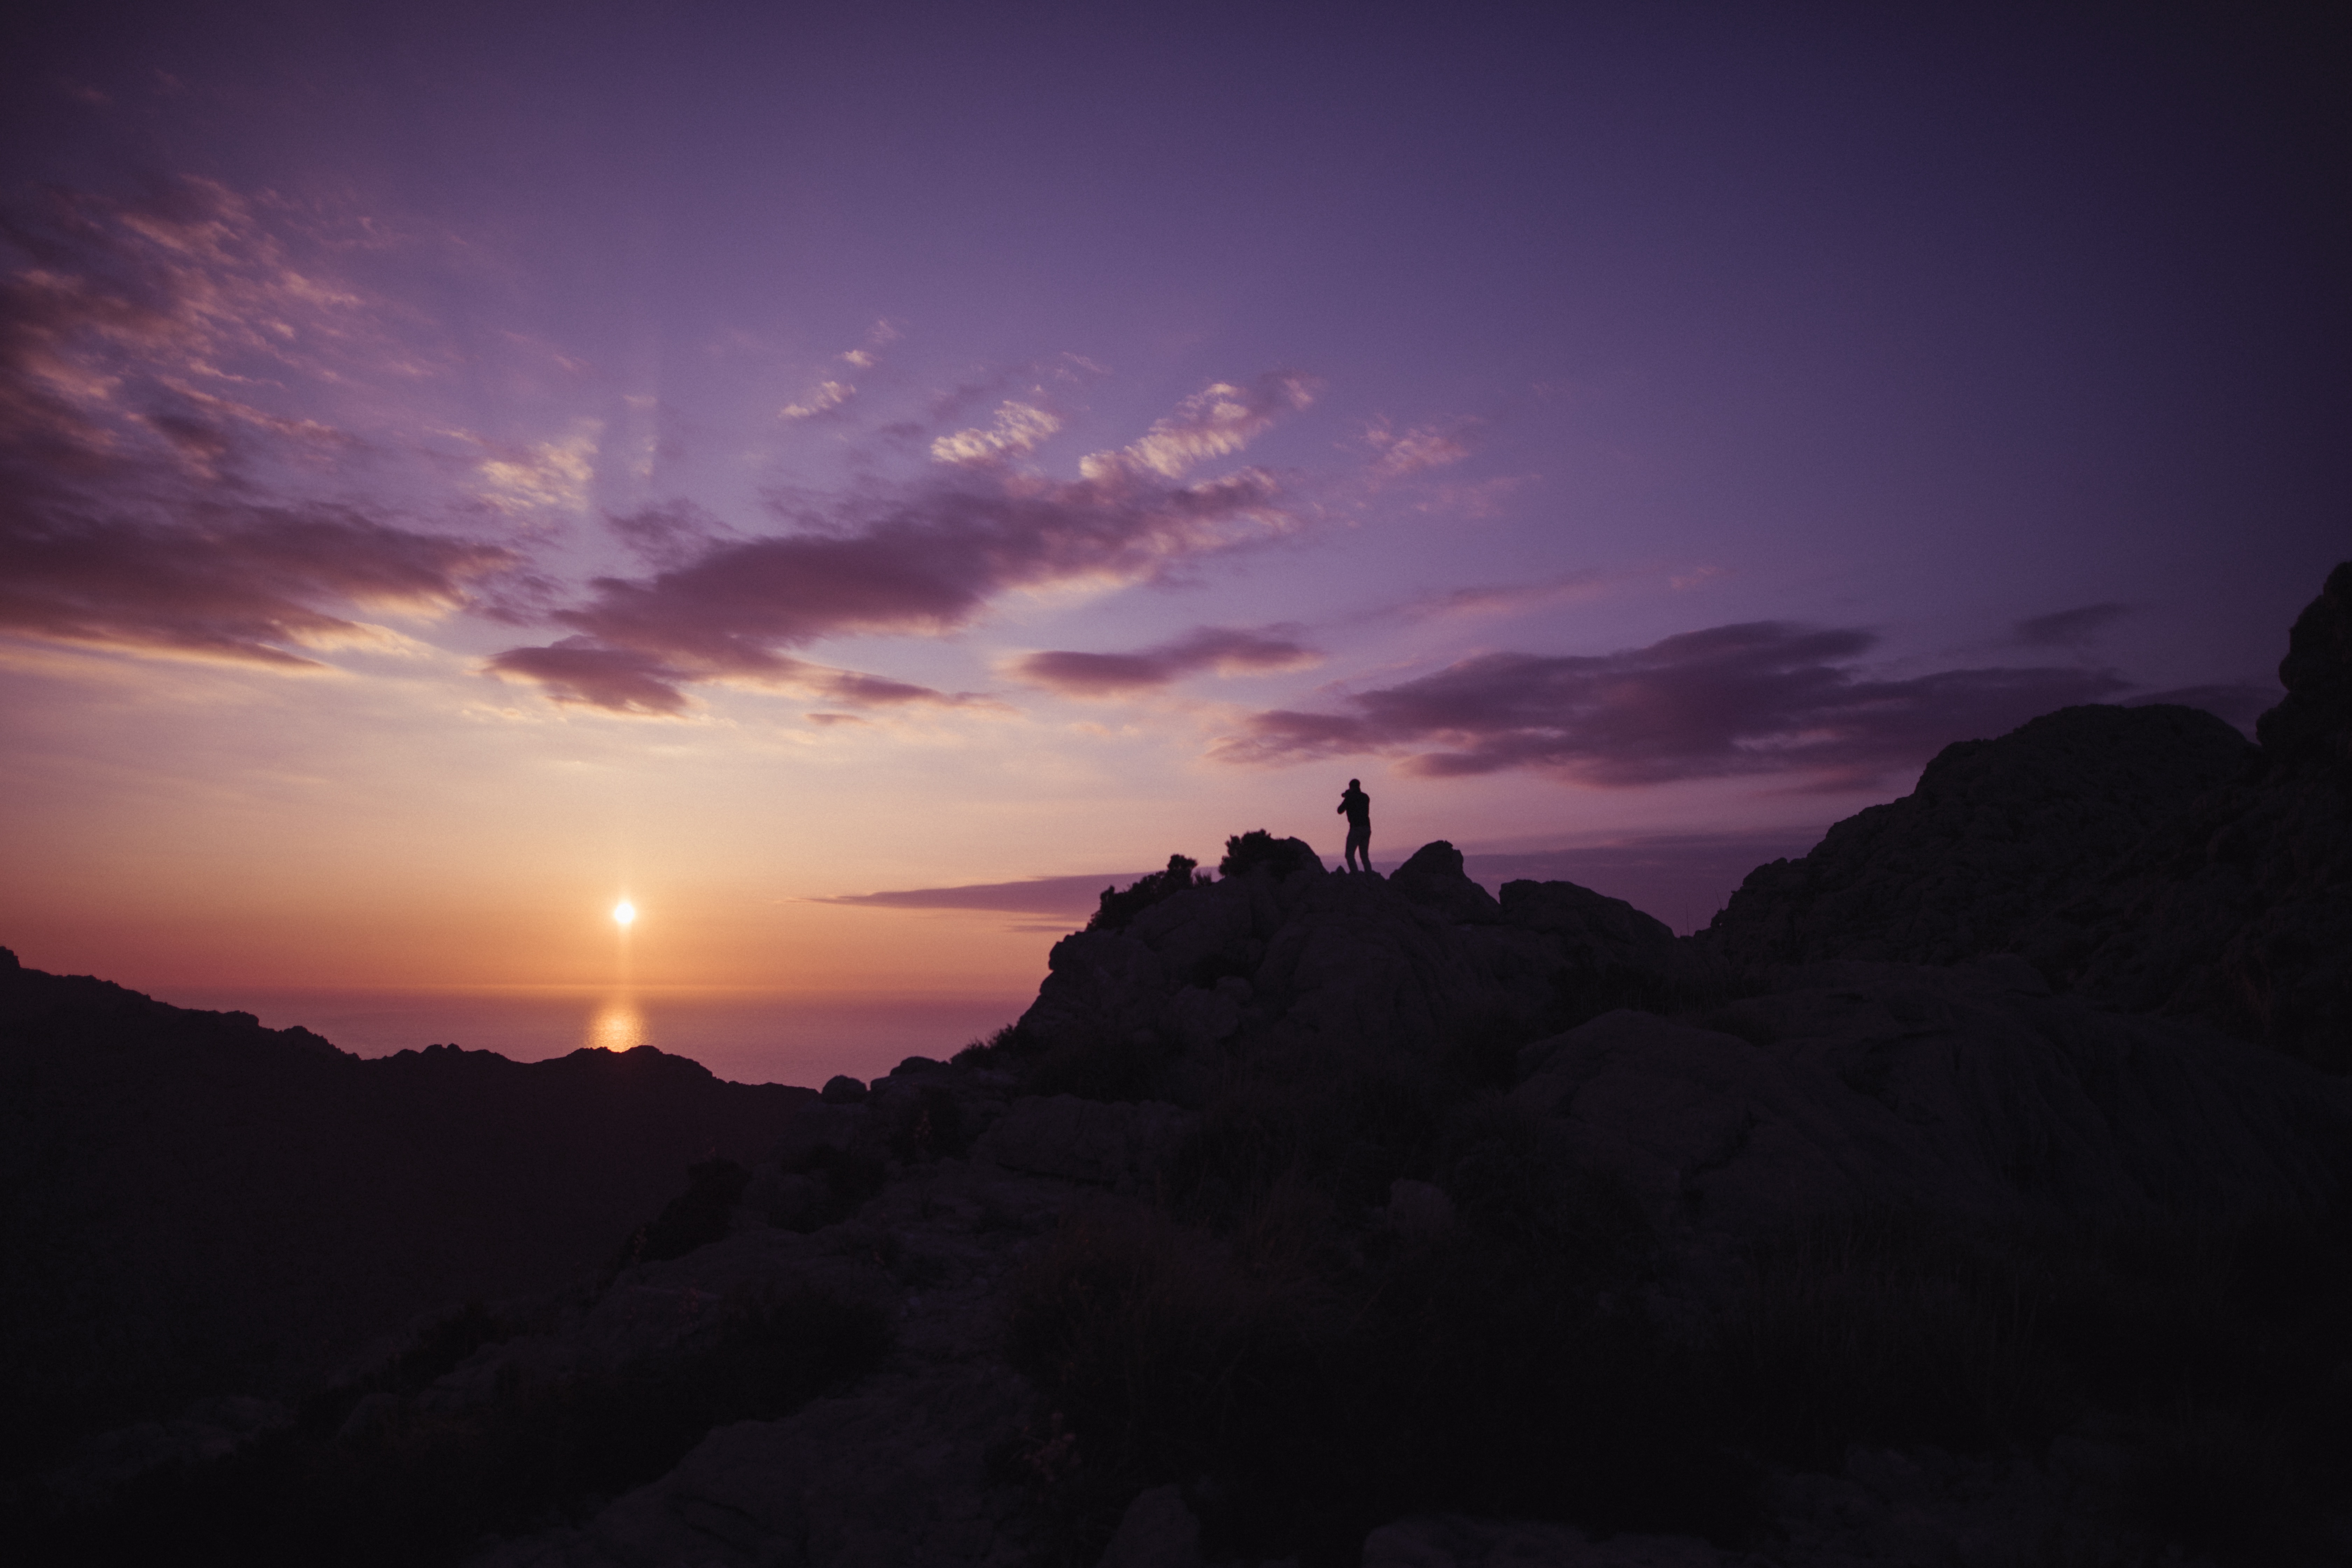
horizon, mountain, cloud, sky, sunrise, sunset, sunlight, morning, hill, dawn, atmosphere, dusk, evening, afterglow, atmospheric phenomenon, mountainous landforms